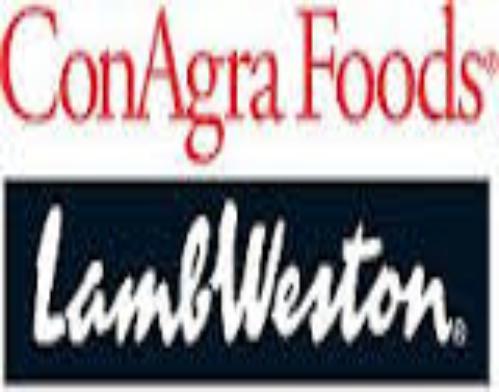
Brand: Lamb Weston
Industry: Food